Ștefan Burileanu

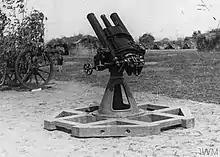
A 57 mm "Burileanu" anti-aircraft gun

Ștefan Burileanu (10 January 1874 – 1944) was a Romanian officer, engineer, inventor, and academic who rose to the rank of major general in 1933.